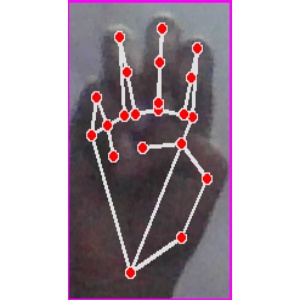
अक्षर: म